Gesticulation in Italian

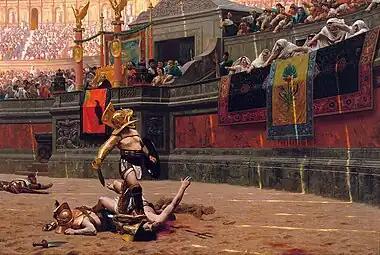

More recent research suggests that the thumbs-up and thumbs-down gestures originated from Roman gladiatorial arenas, being used to decide the destiny of the loser of a fight. The loser would beg for mercy to the crowd, who would decide his fate by pointing their thumbs up or down. If the gladiator received more thumbs up than thumbs down, then he was to be spared. A majority of thumbs down, on the other hand, signified execution. However, there is still controversy amongst scholars about the exact meanings of thumbs-up and thumbs-down in ancient Rome.